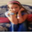
Label: girl